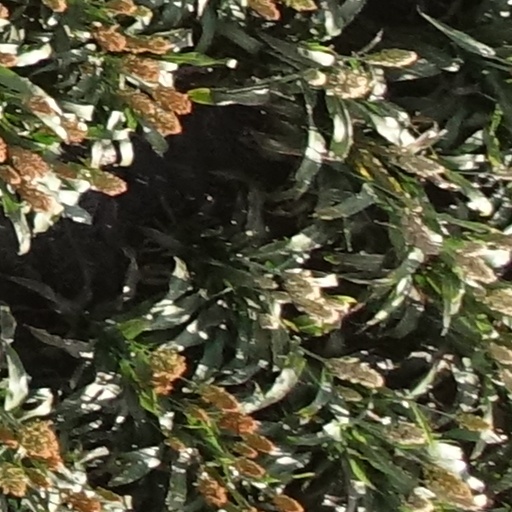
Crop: sorghum